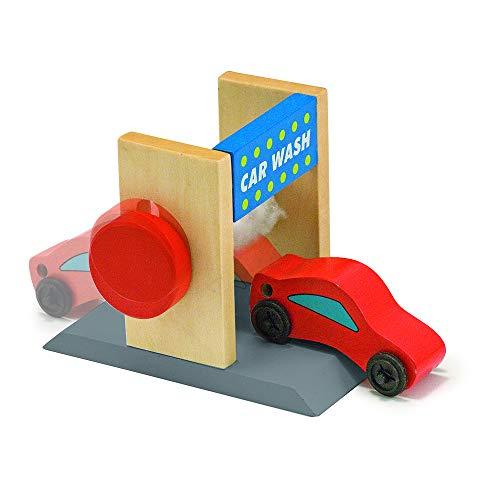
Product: Melissa & Doug Deluxe Wooden Parking Garage Play Set
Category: Toys & Games | Play Vehicles | Vehicle Playsets
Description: Set includes 2 cars, car wash, gas pump and attendant.
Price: $44.99
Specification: ProductDimensions:5x20x20inches|ItemWeight:9.5pounds|ShippingWeight:9.65pounds(Viewshippingratesandpolicies)|DomesticShipping:ItemcanbeshippedwithinU.S.|InternationalShipping:ThisitemcanbeshippedtoselectcountriesoutsideoftheU.S.LearnMore|ShippingAdvisory:Thisitemmustbeshippedseparatelyfromotheritemsinyourorder.Additionalshippingchargeswillnotapply.|ASIN:B00146K0JK|Itemmodelnumber:4595|Manufacturerrecommendedage:36months-6years